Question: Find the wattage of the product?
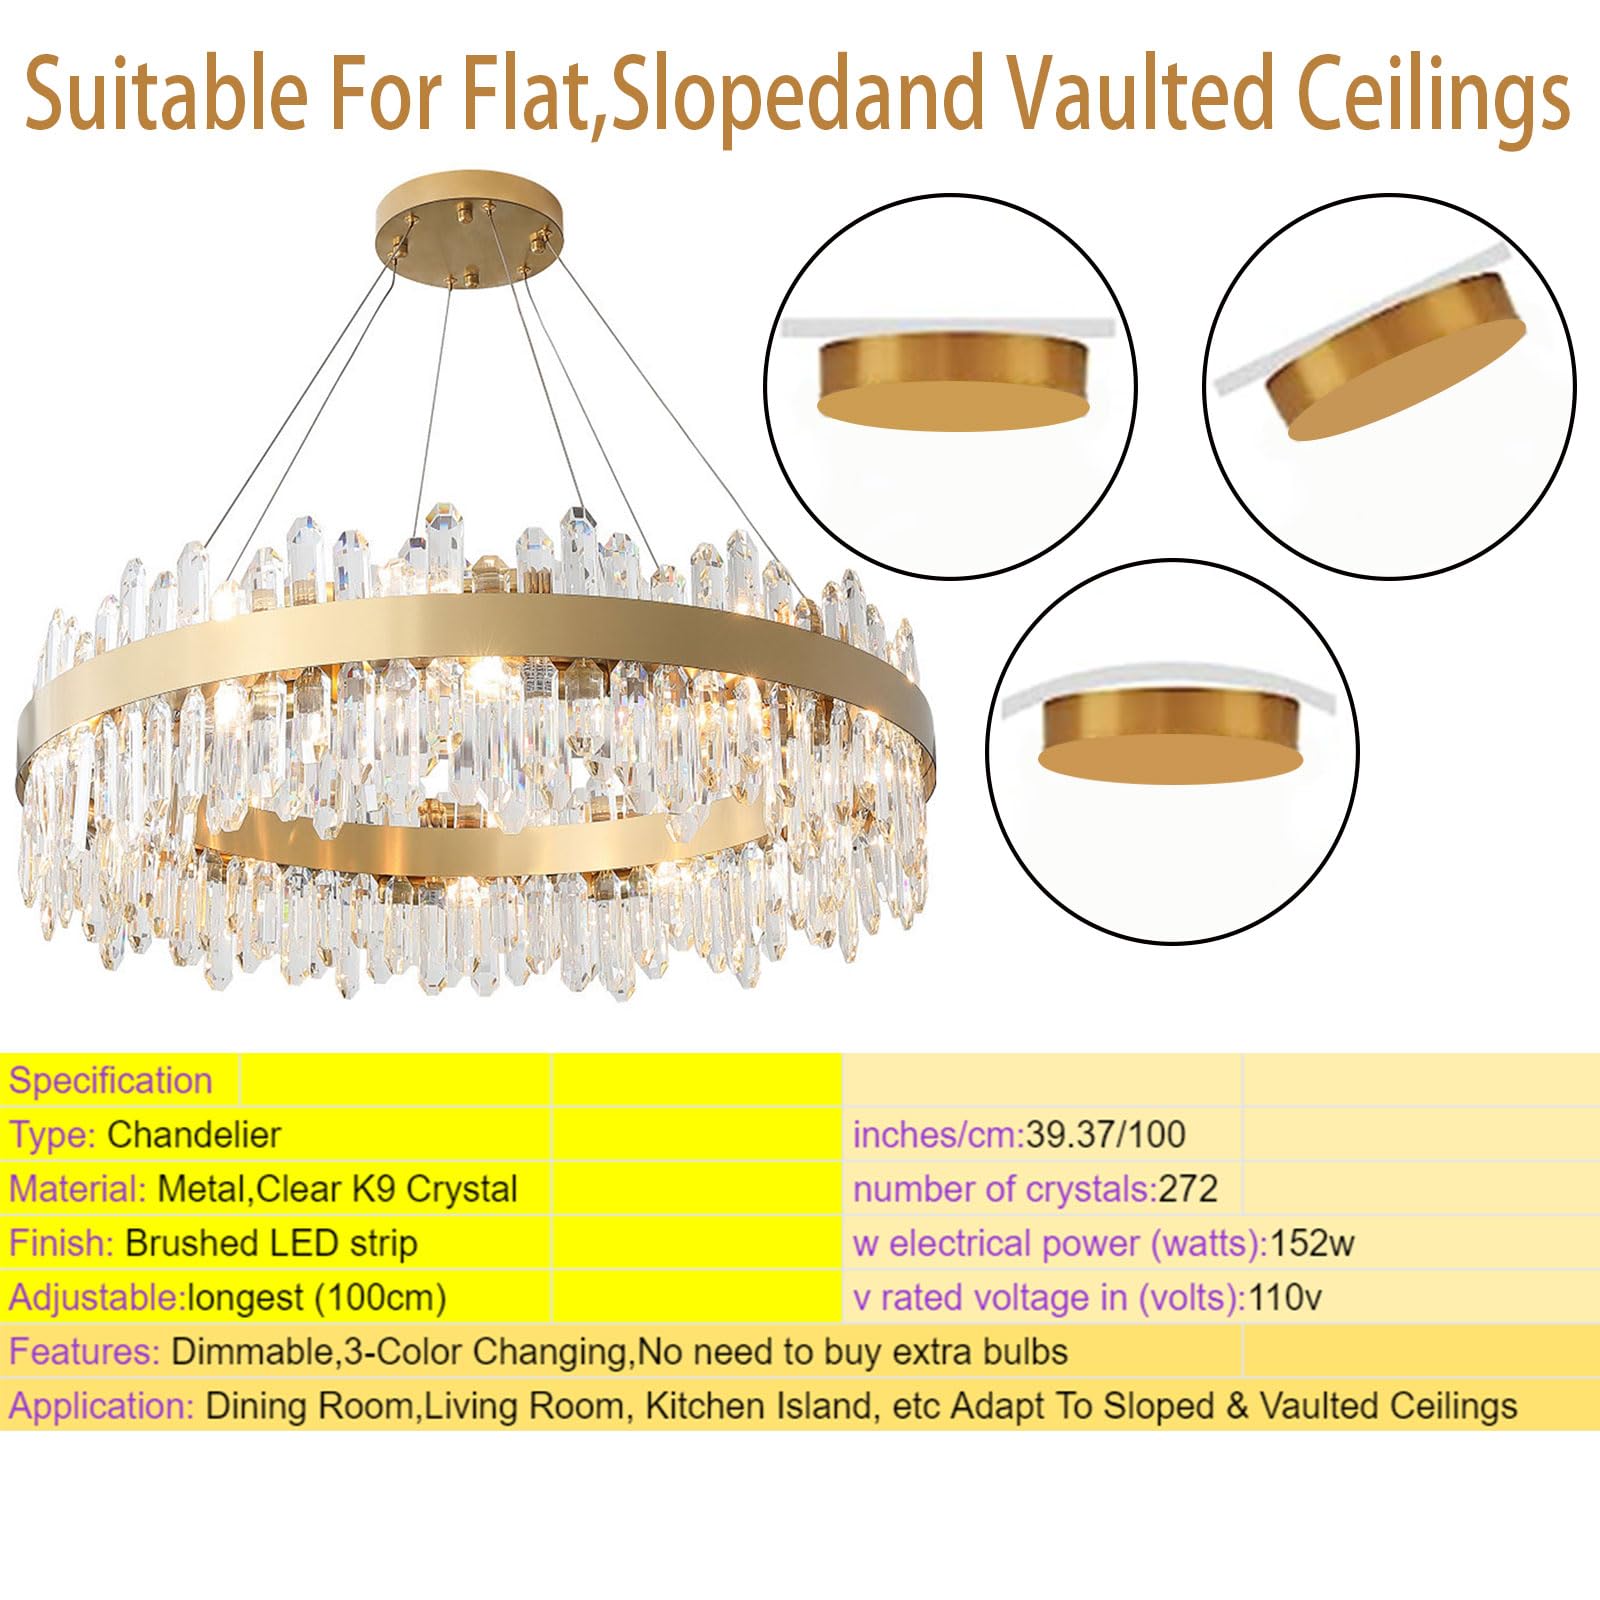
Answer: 152.0 watt